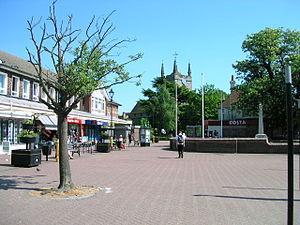
Hailsham est une ville du Sussex de l'Est, en Angleterre. Elle est située dans le district de Wealden.